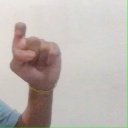
अक्षर: इ